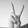
ASL letter: V